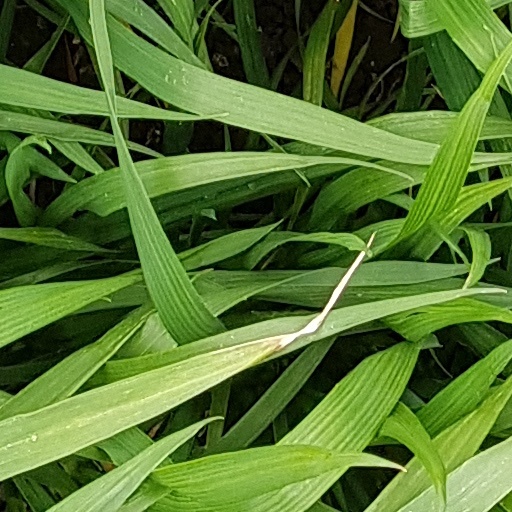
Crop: wheat